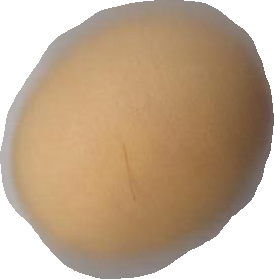
Variety: Grobogan